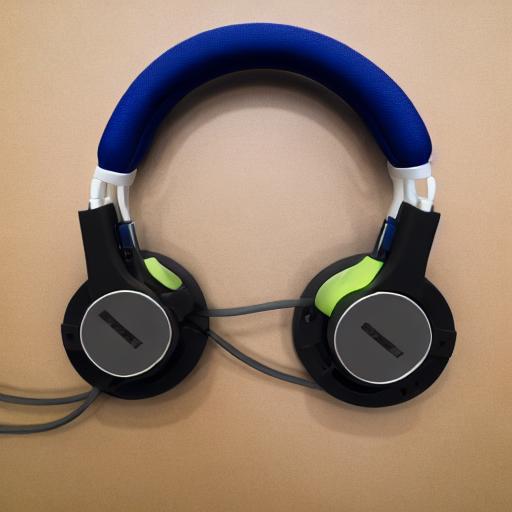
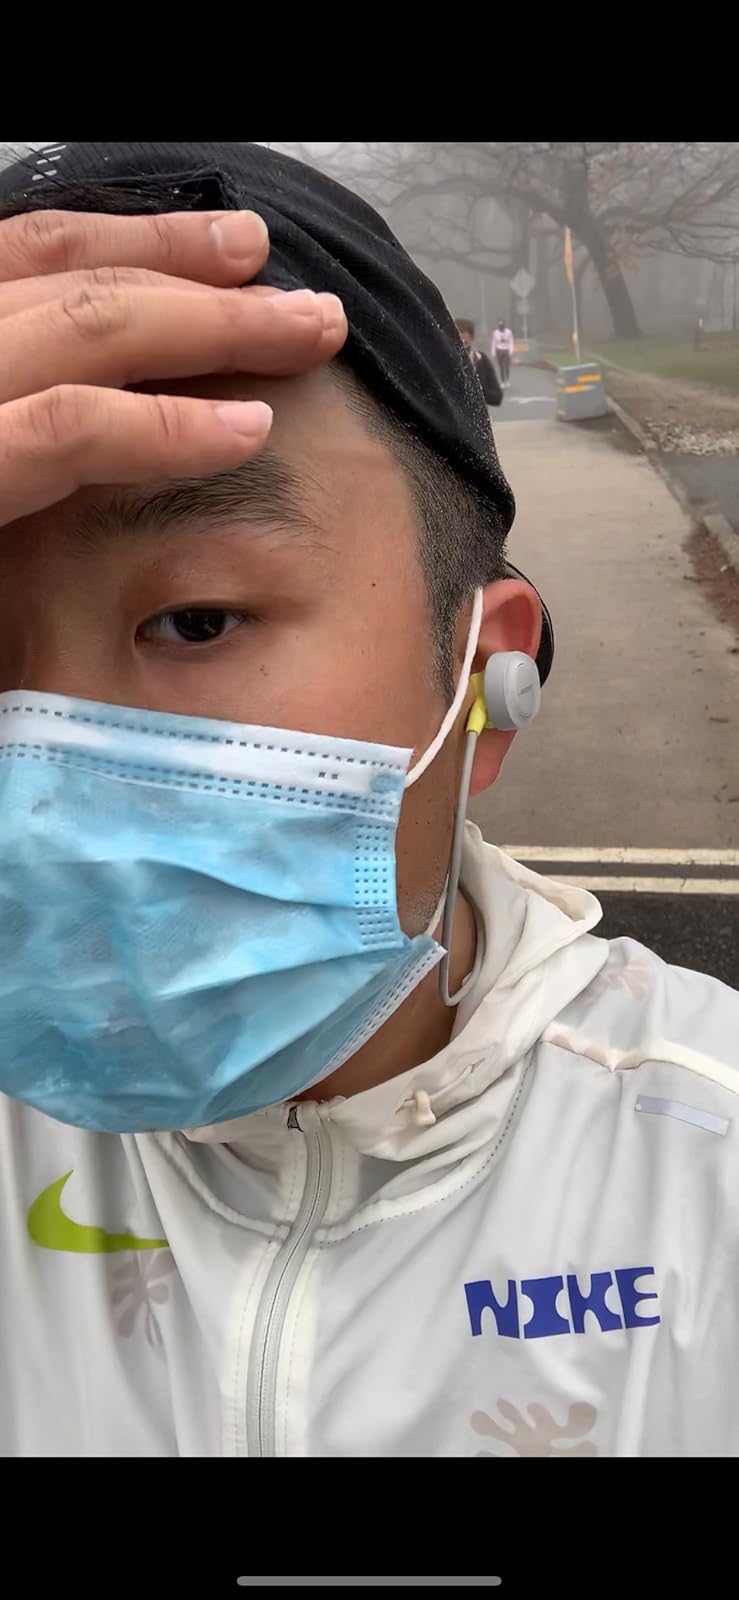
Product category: headphones
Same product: no